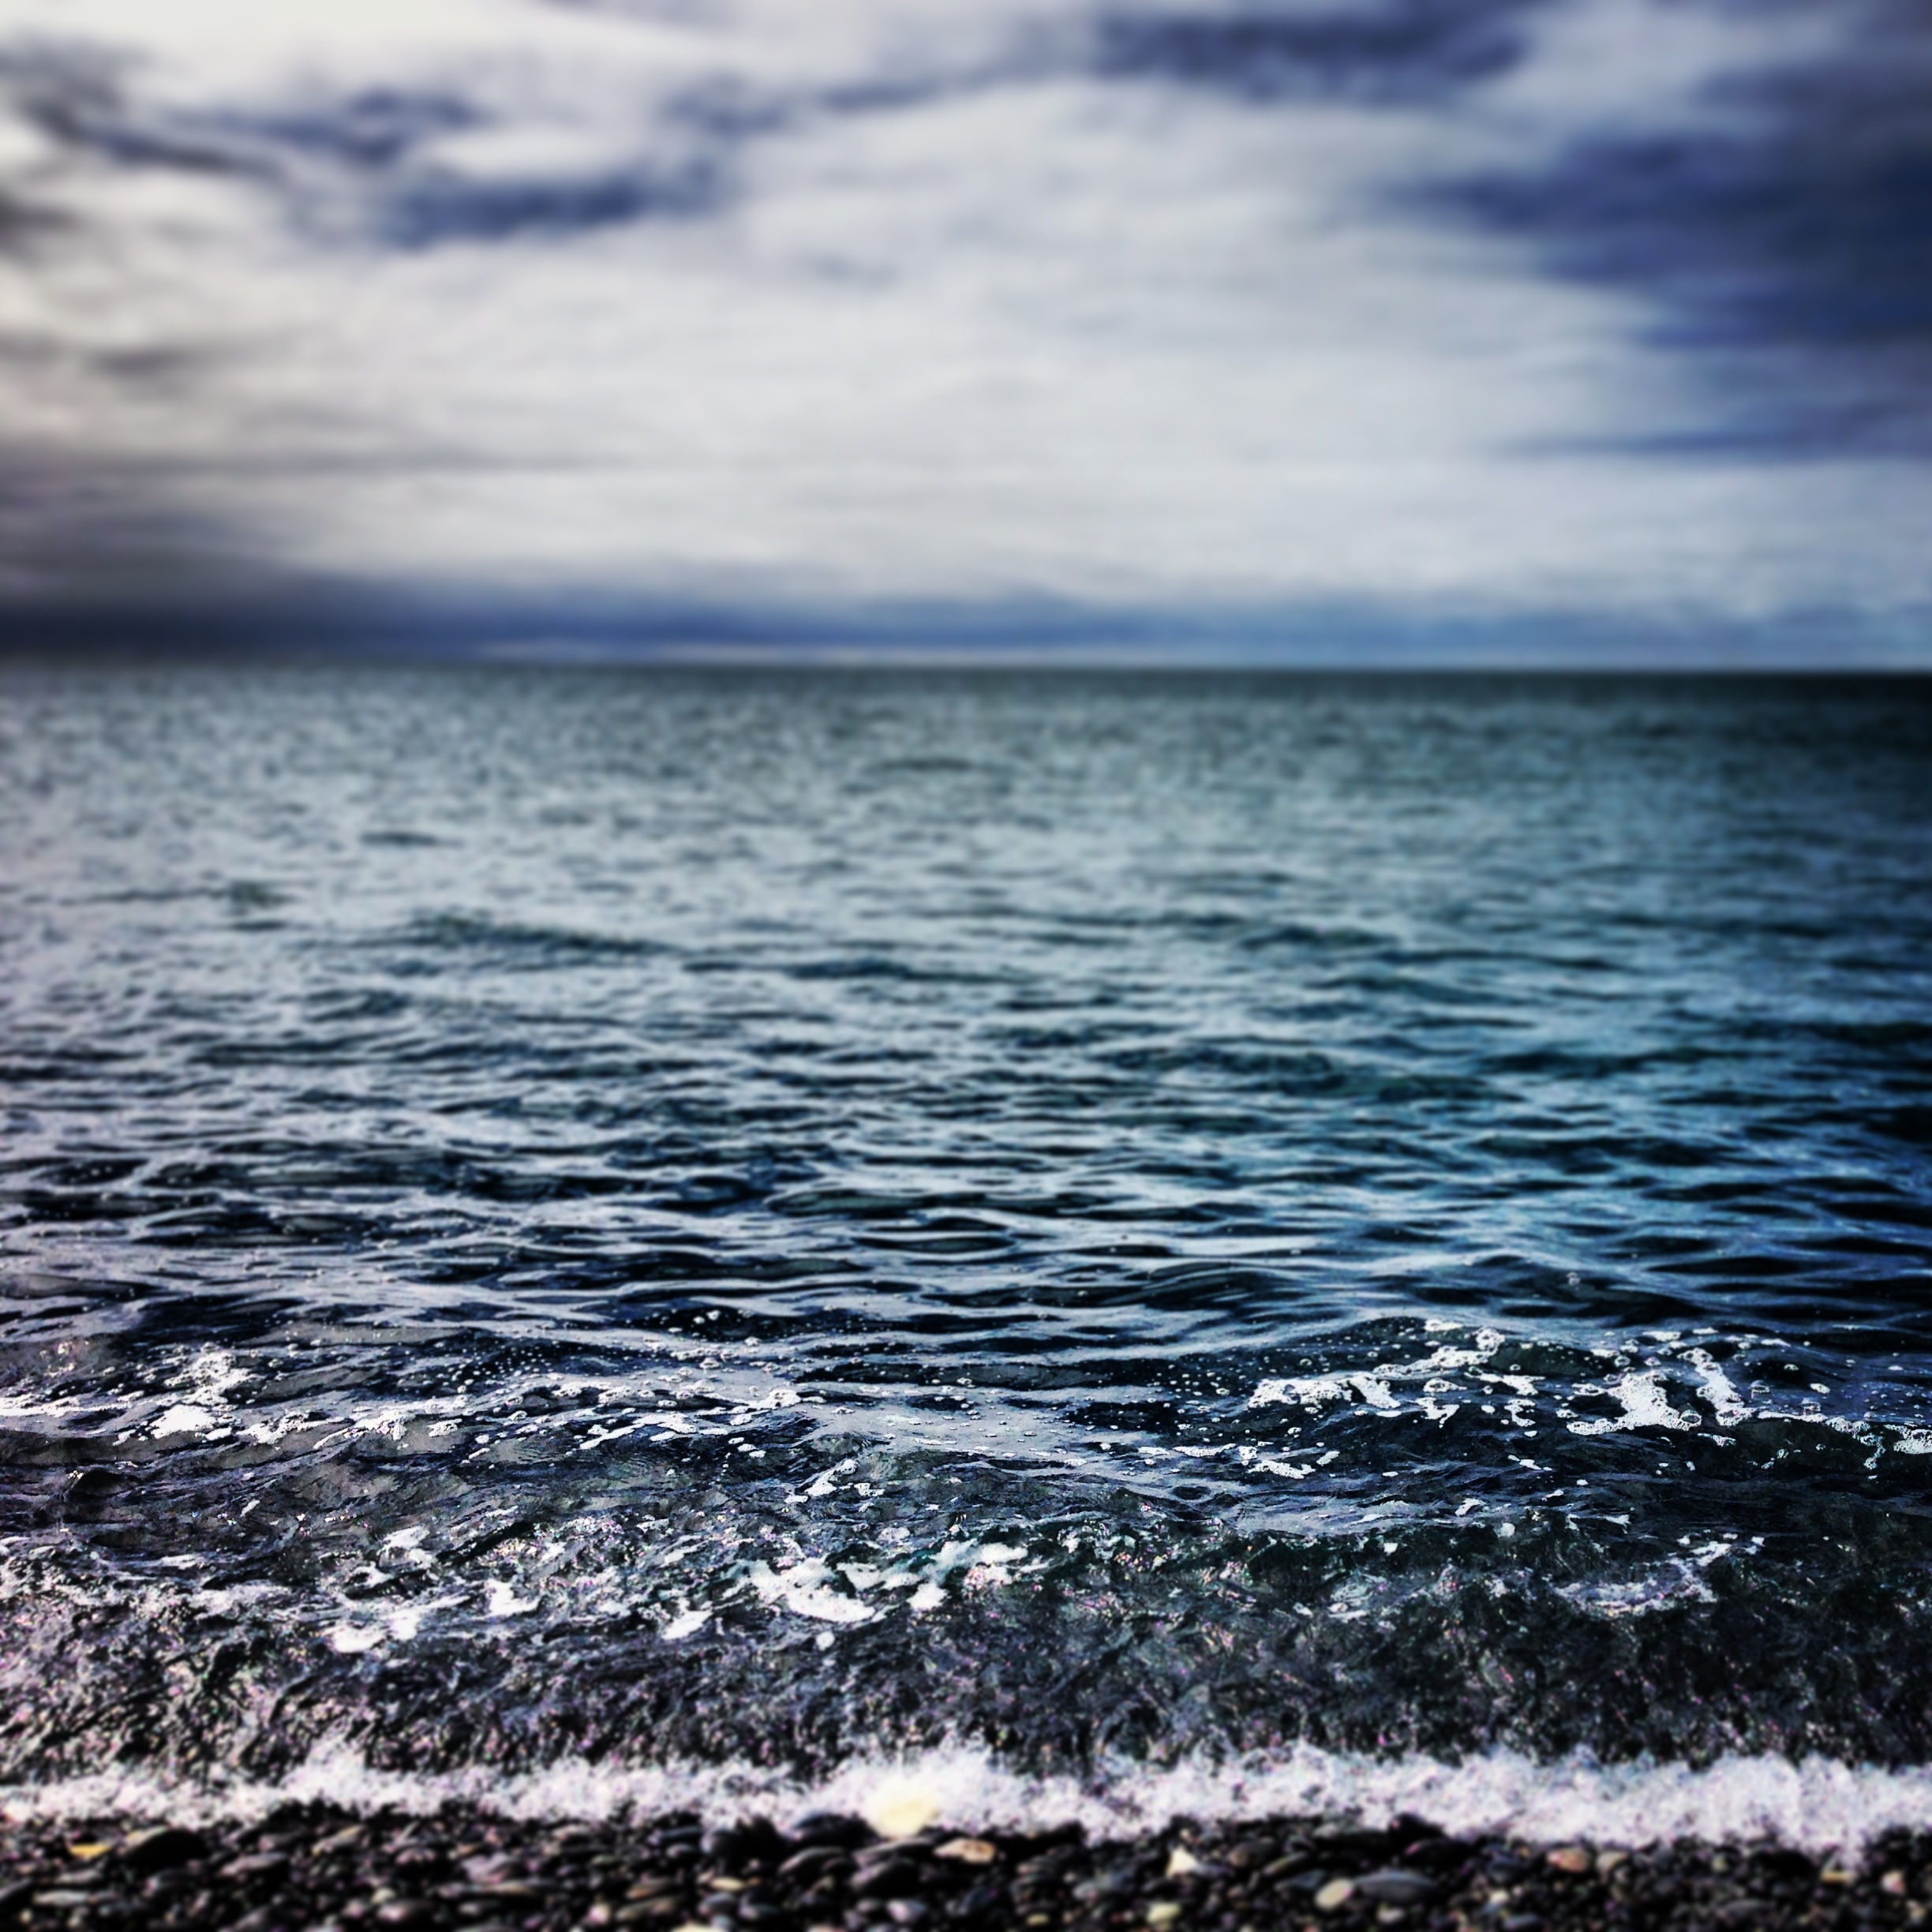
beach, sea, coast, water, sand, rock, ocean, horizon, cloud, sky, sunlight, shore, wave, body of water, waves, clouds, wind wave